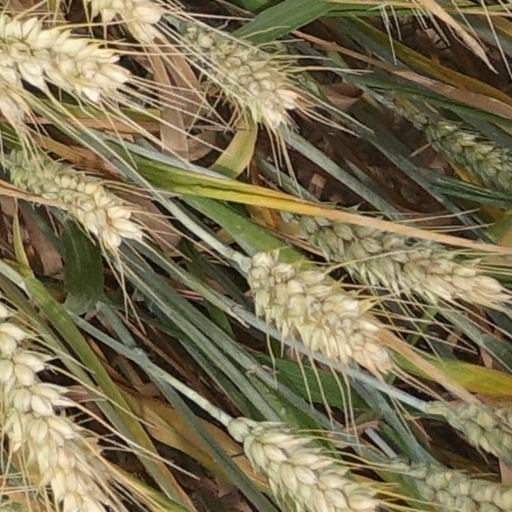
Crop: wheat